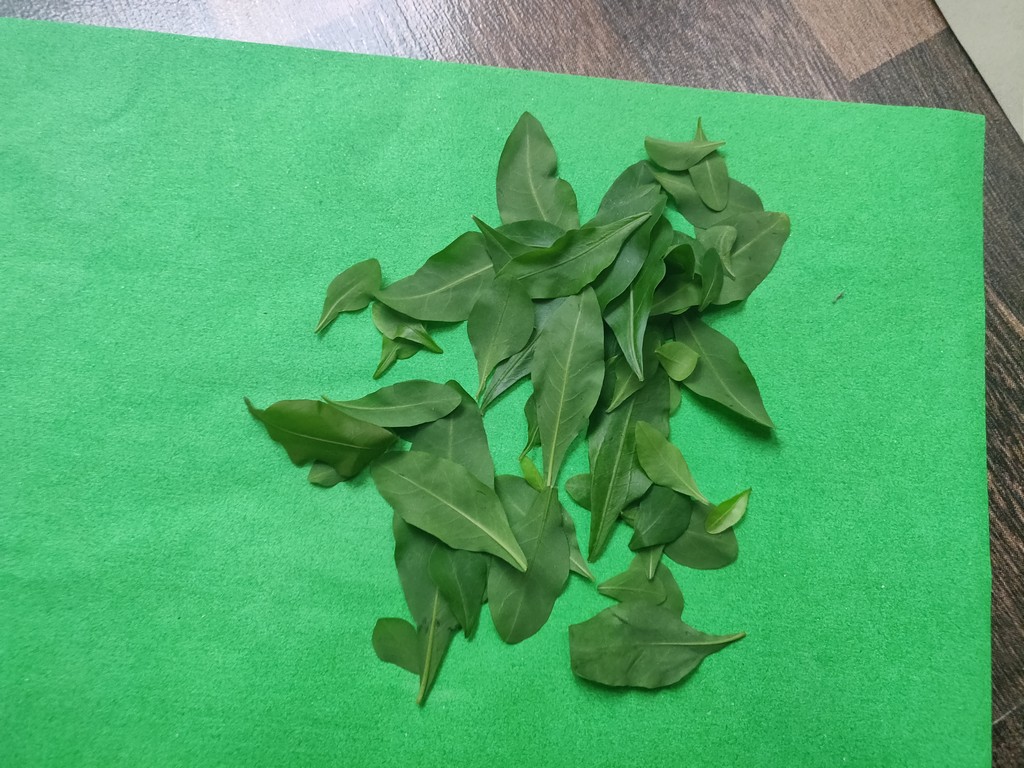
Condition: Healthy
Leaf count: multiple
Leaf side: unknown